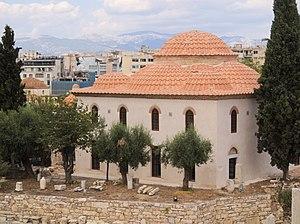
La liste de mosquées en Grèce recense, de manière non exhaustive les mosquées subsistantes en Grèce.